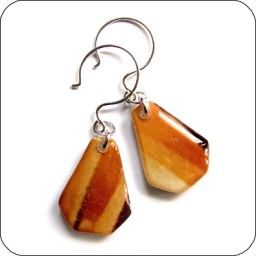
Photograph of a columbine flower taken in Glenwood Springs, CO, overlaid on 1/16&amp;quot; white recycled plastic sheet.*Sterling earring wires